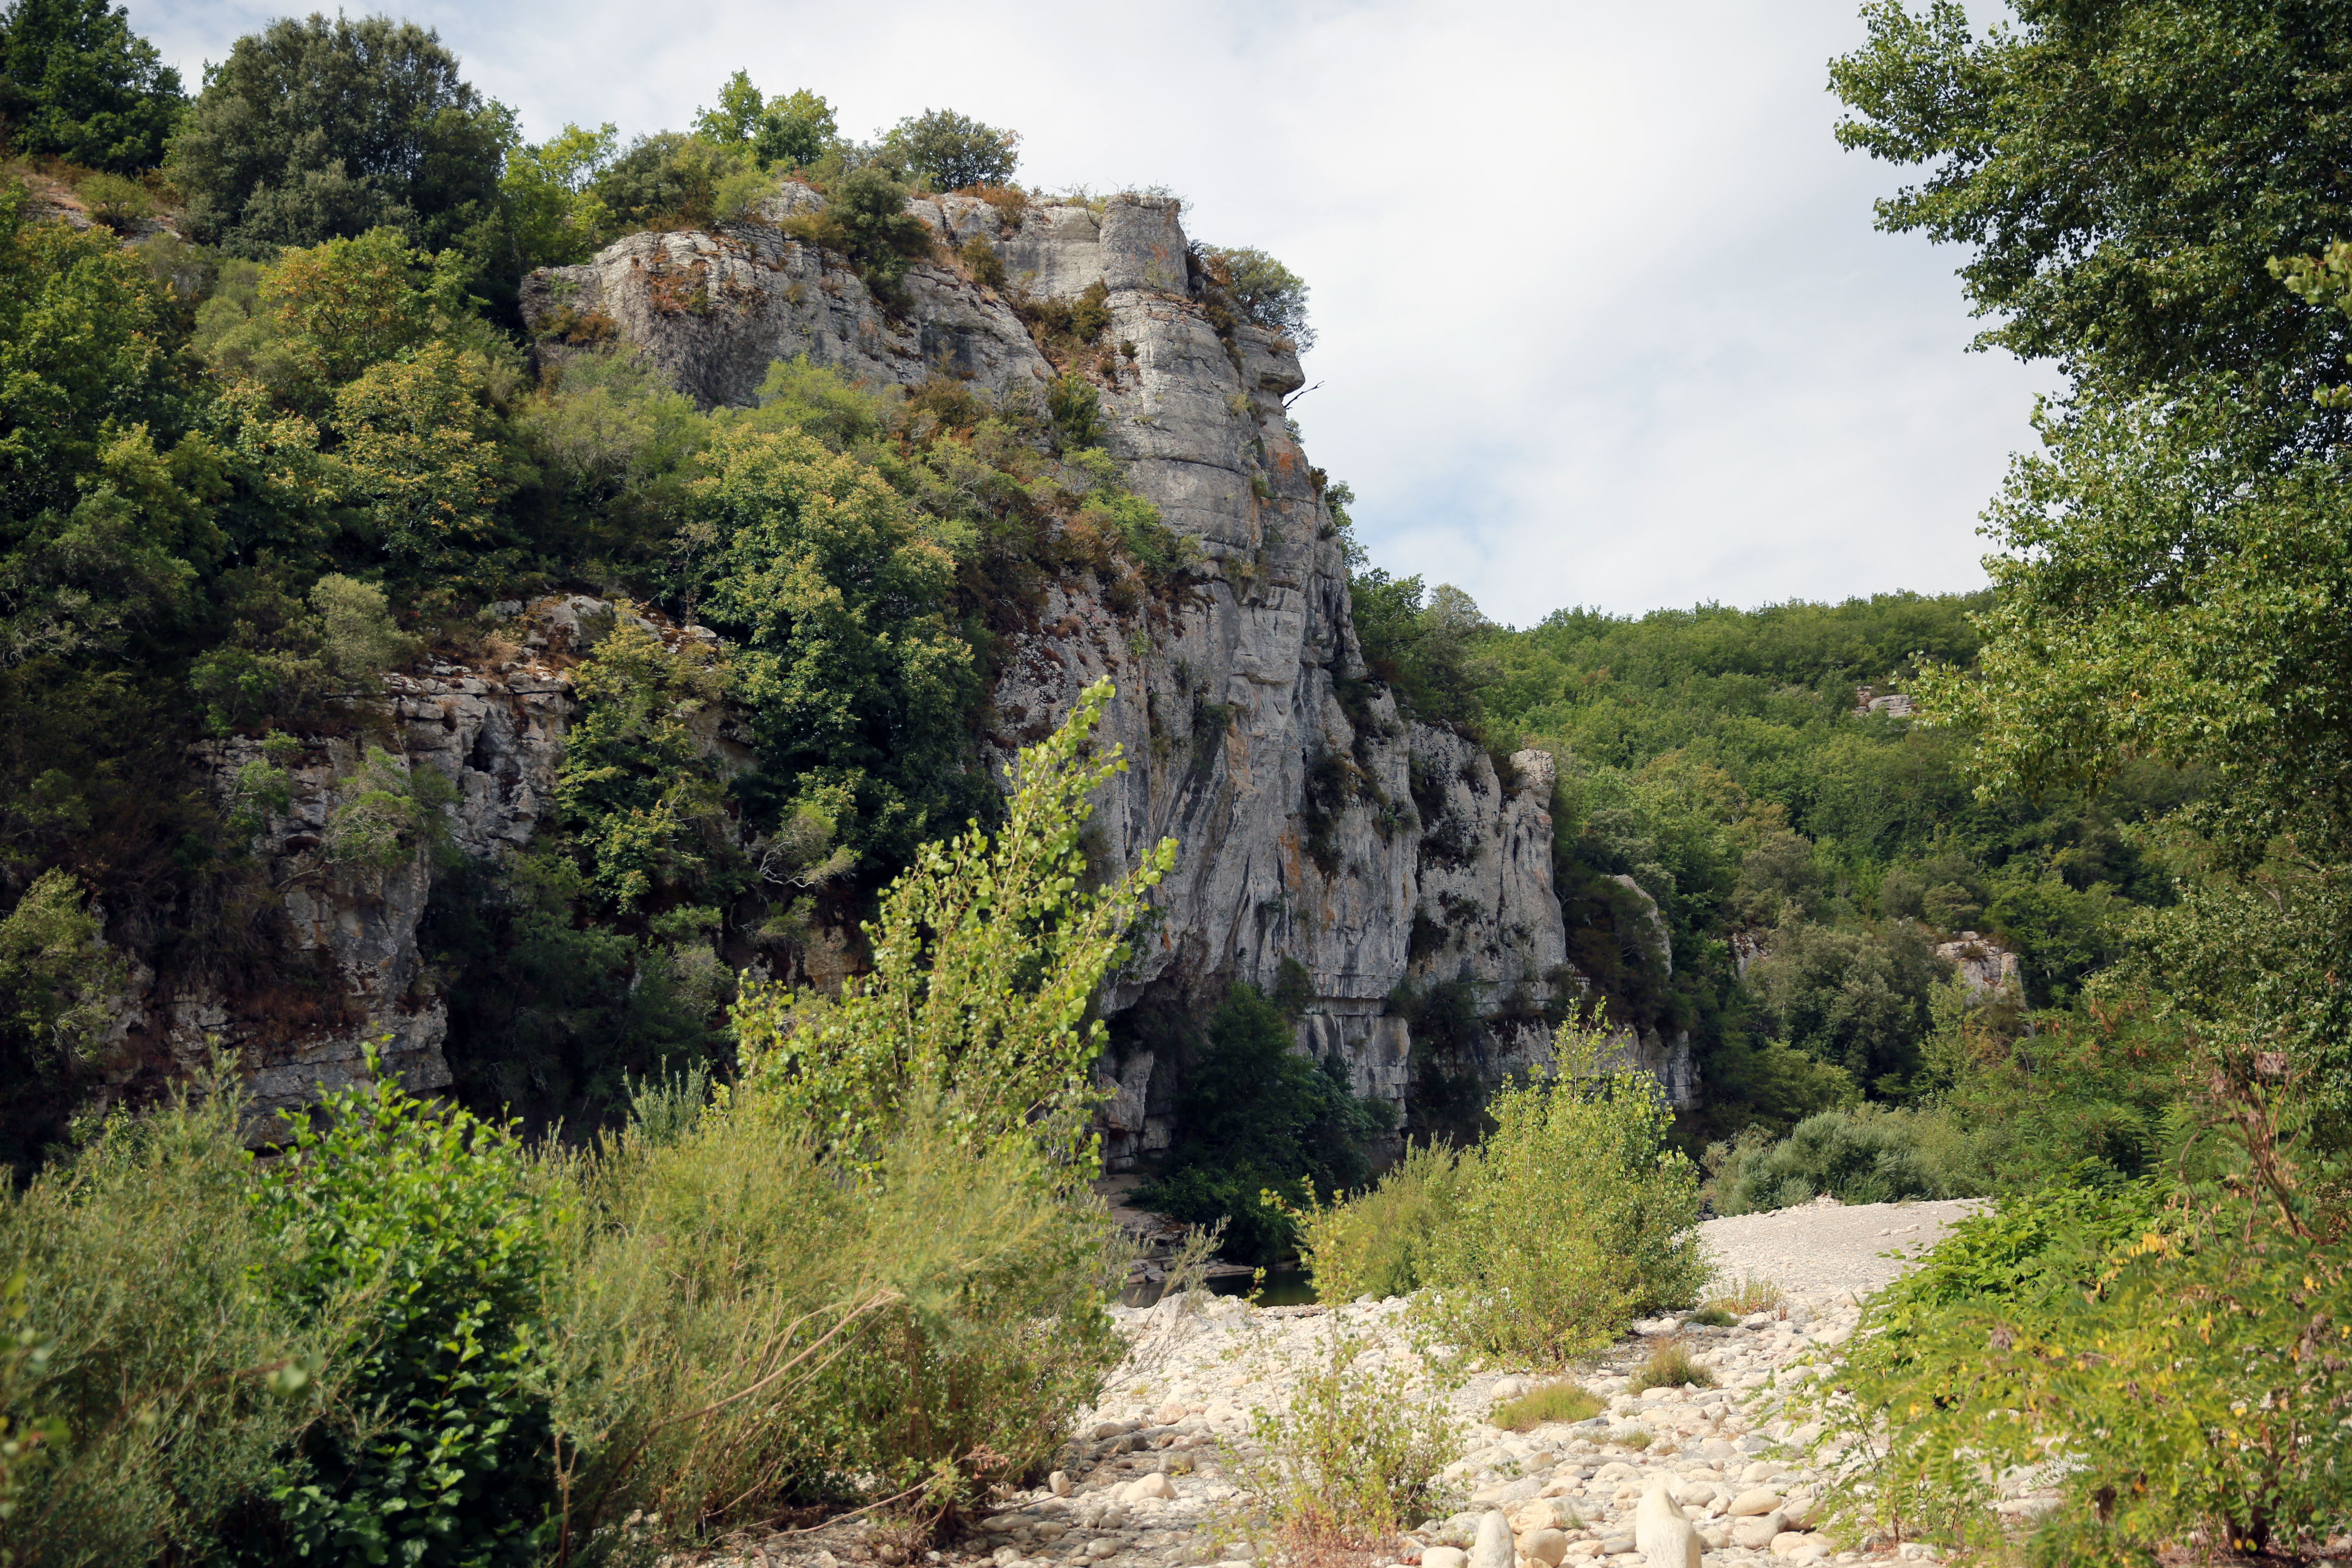
landscape, tree, forest, rock, wilderness, walking, mountain, trail, hill, adventure, valley, cliff, france, europe, jungle, canon, terrain, ridge, paysage, midi, geology, vegetation, ravine, plateau, t, soleil, southfrance, sdfrankreich, zuidfrankrijk, mditerrane, rhnealpes, ardche, labeaume, dfils, roches, felsen, calcaire, berges, rivire, falaises, exterieur, courdeau, affluent, ecosystem, geological phenomenon